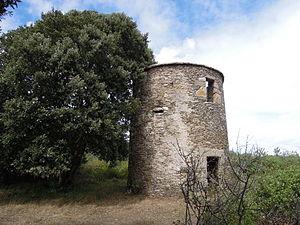
Moulin du Grand Chemin de l'ile d'Yeu